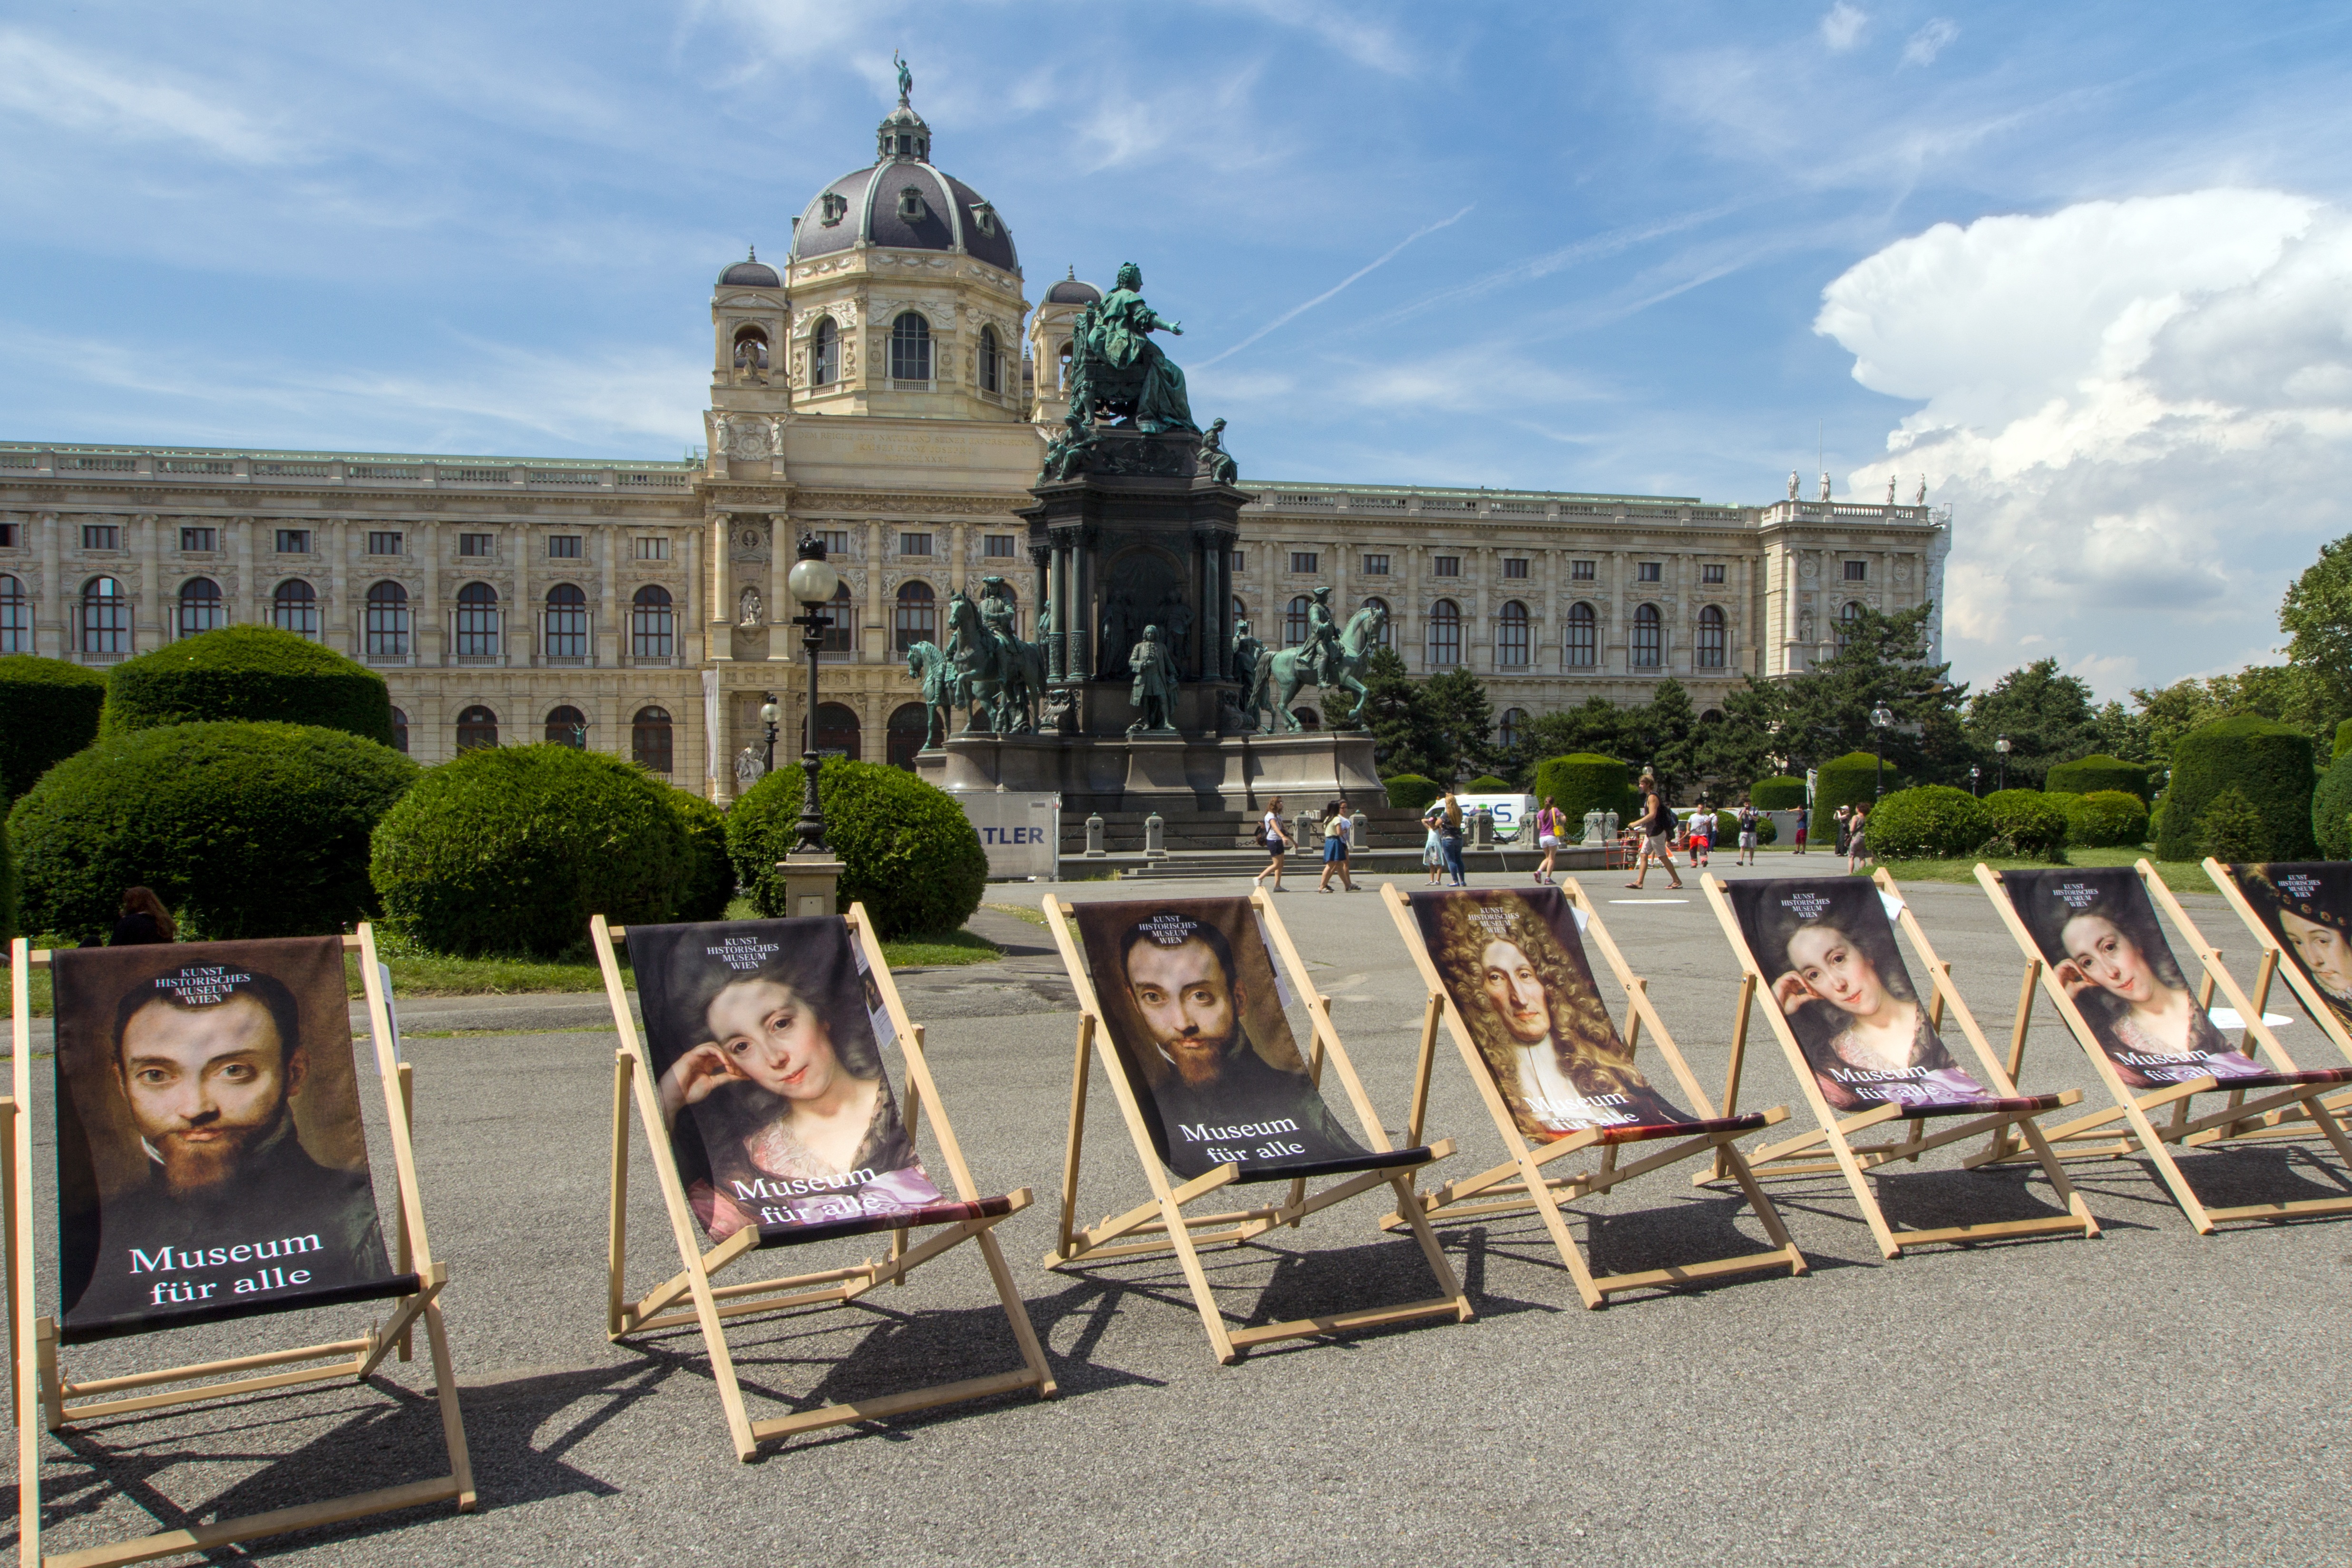
architecture, building, city, monument, museum, landmark, tourism, austria, memorial, vienna, tours, hofburg imperial palace, human settlement